Government Engineering College, West Champaran

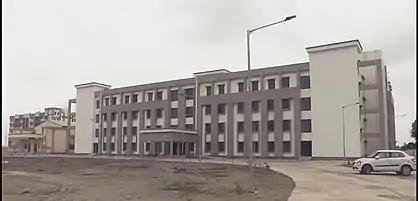
Administrative block of Government Engineering College Bettiah, W.Champaran

Admission in the college for four years Bachelor of Technology course is made through UGEAC conducted by Bihar Combined Entrance Competitive Examination Board. To apply for UGEAC, appearing in JEE Main of that admission year is required along with other eligibility criteria.